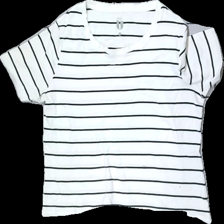
View: front
Type: T-shirt
Category: Ladies
Brand: Not in the list
Brand text on label: Basic u
Colors: White, Black
Material: 100% Cotton
Pattern: Striped
Cut: Regular, C-collar
Size: XL
Season: All
Stains: Major
Holes: Minor
Damage: stained
Damage location: bottom center
Damage 2: stained
Damage 2 location: bottom left
Damage 3: hole
Damage 3 location: middle center
Price range: <50
Recommended usage: Recycle
Description: Striped t-shirt